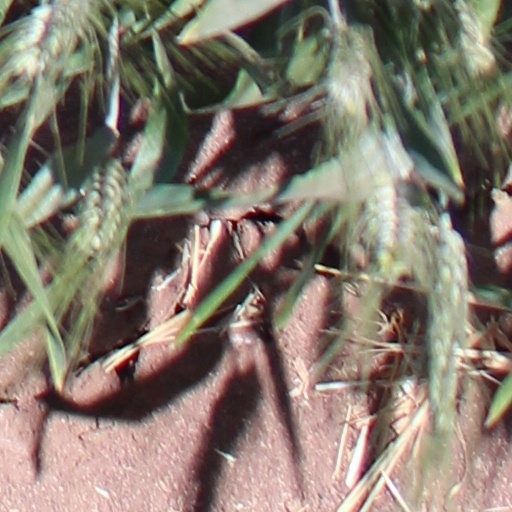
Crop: wheat